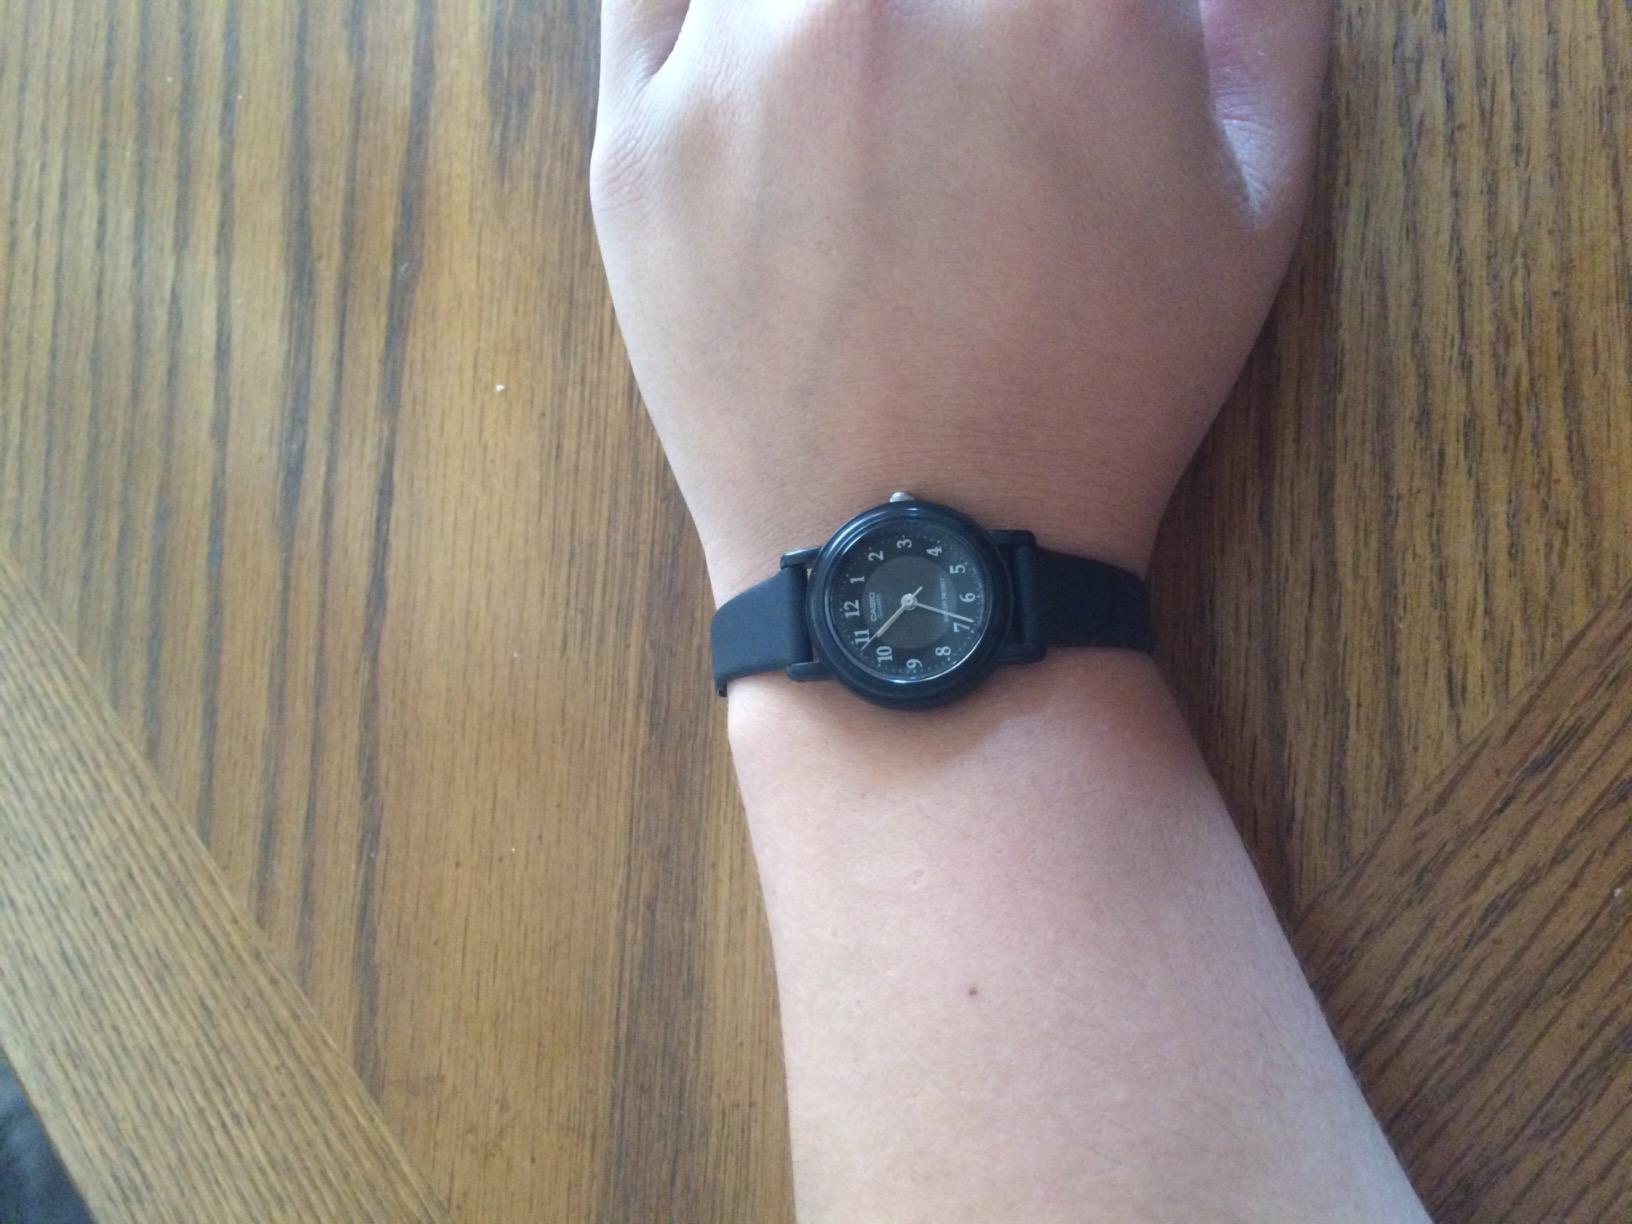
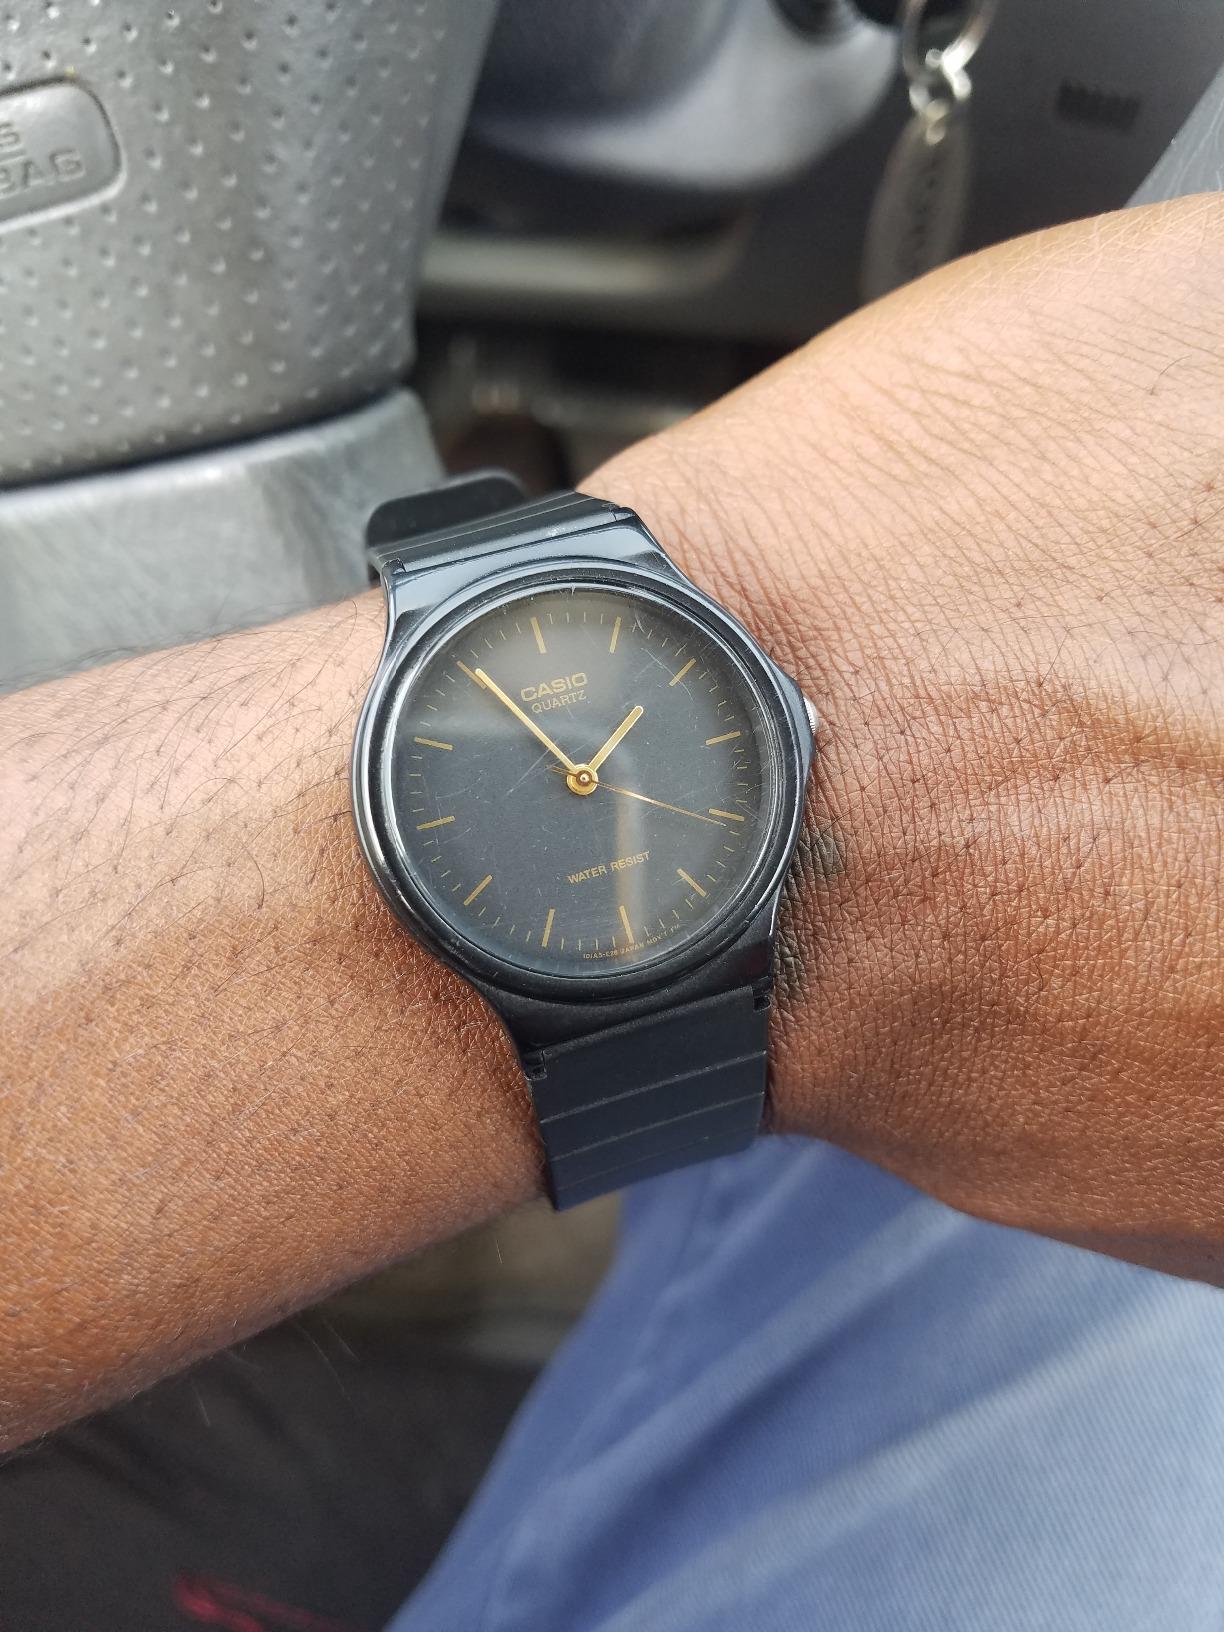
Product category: accessories_watch
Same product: no